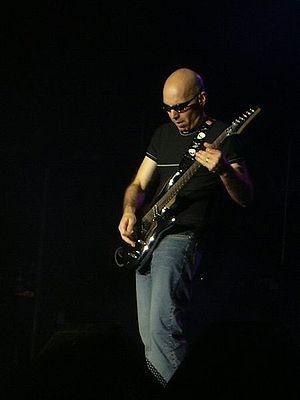
Steve Vai est un guitariste et chanteur de rock américain né le 6 juin 1960 à New York, considéré comme un guitar hero.
Joe Satriani, surnommé « Satch », est un guitariste et guitar hero américain né le 15 juillet 1956 à Westbury dans l'État de New York.
Coldplay est un groupe britannique créé en 1996.